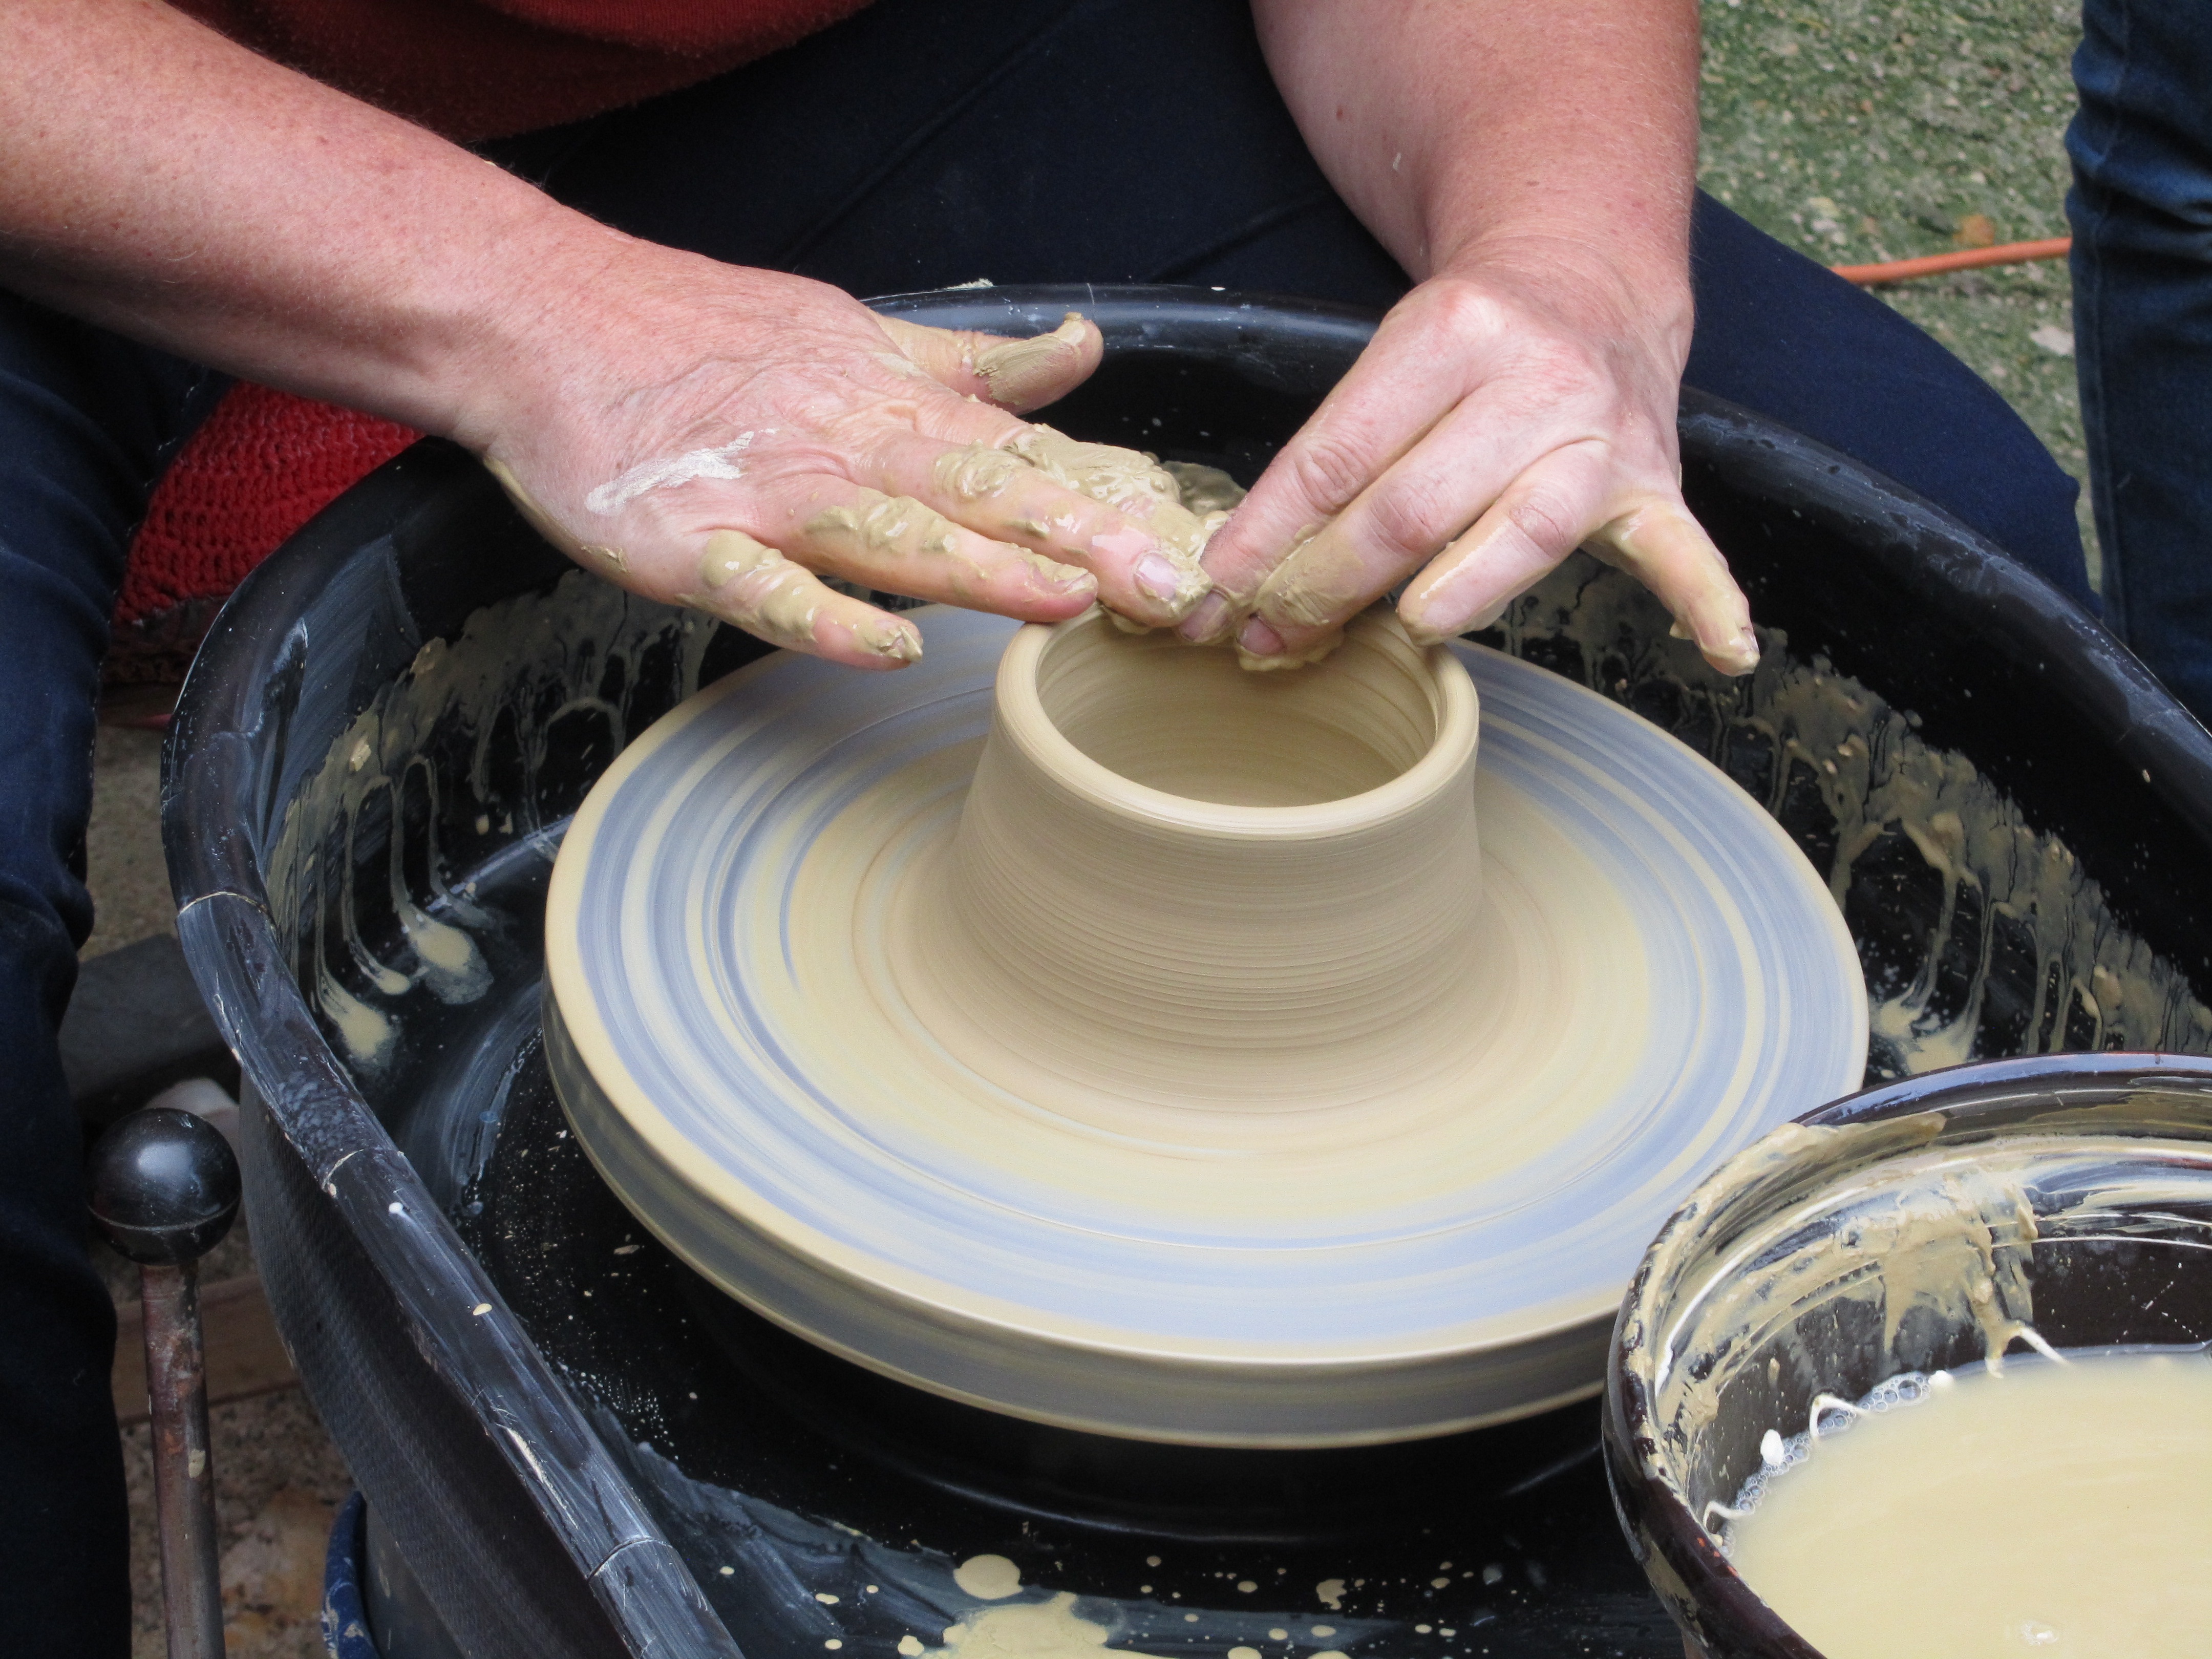
wheel, pottery, material, art, crock, potter's wheel